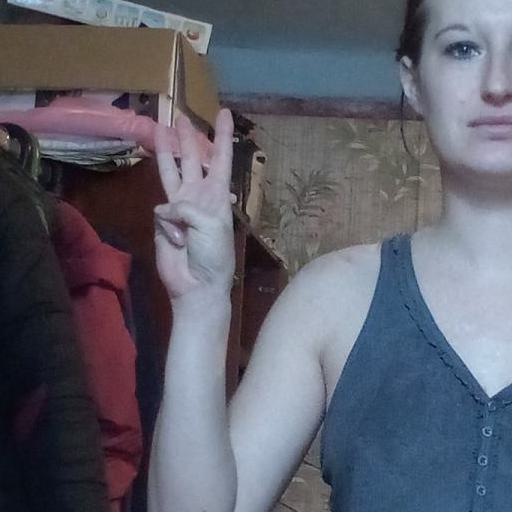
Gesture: three